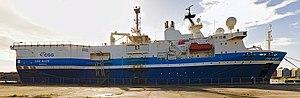
Le CGG Alizé à quai, au port de Dunkerque
Le CGG Alizé est un navire de recherche géophysique, dans le cadre de la recherche pétrolifère.